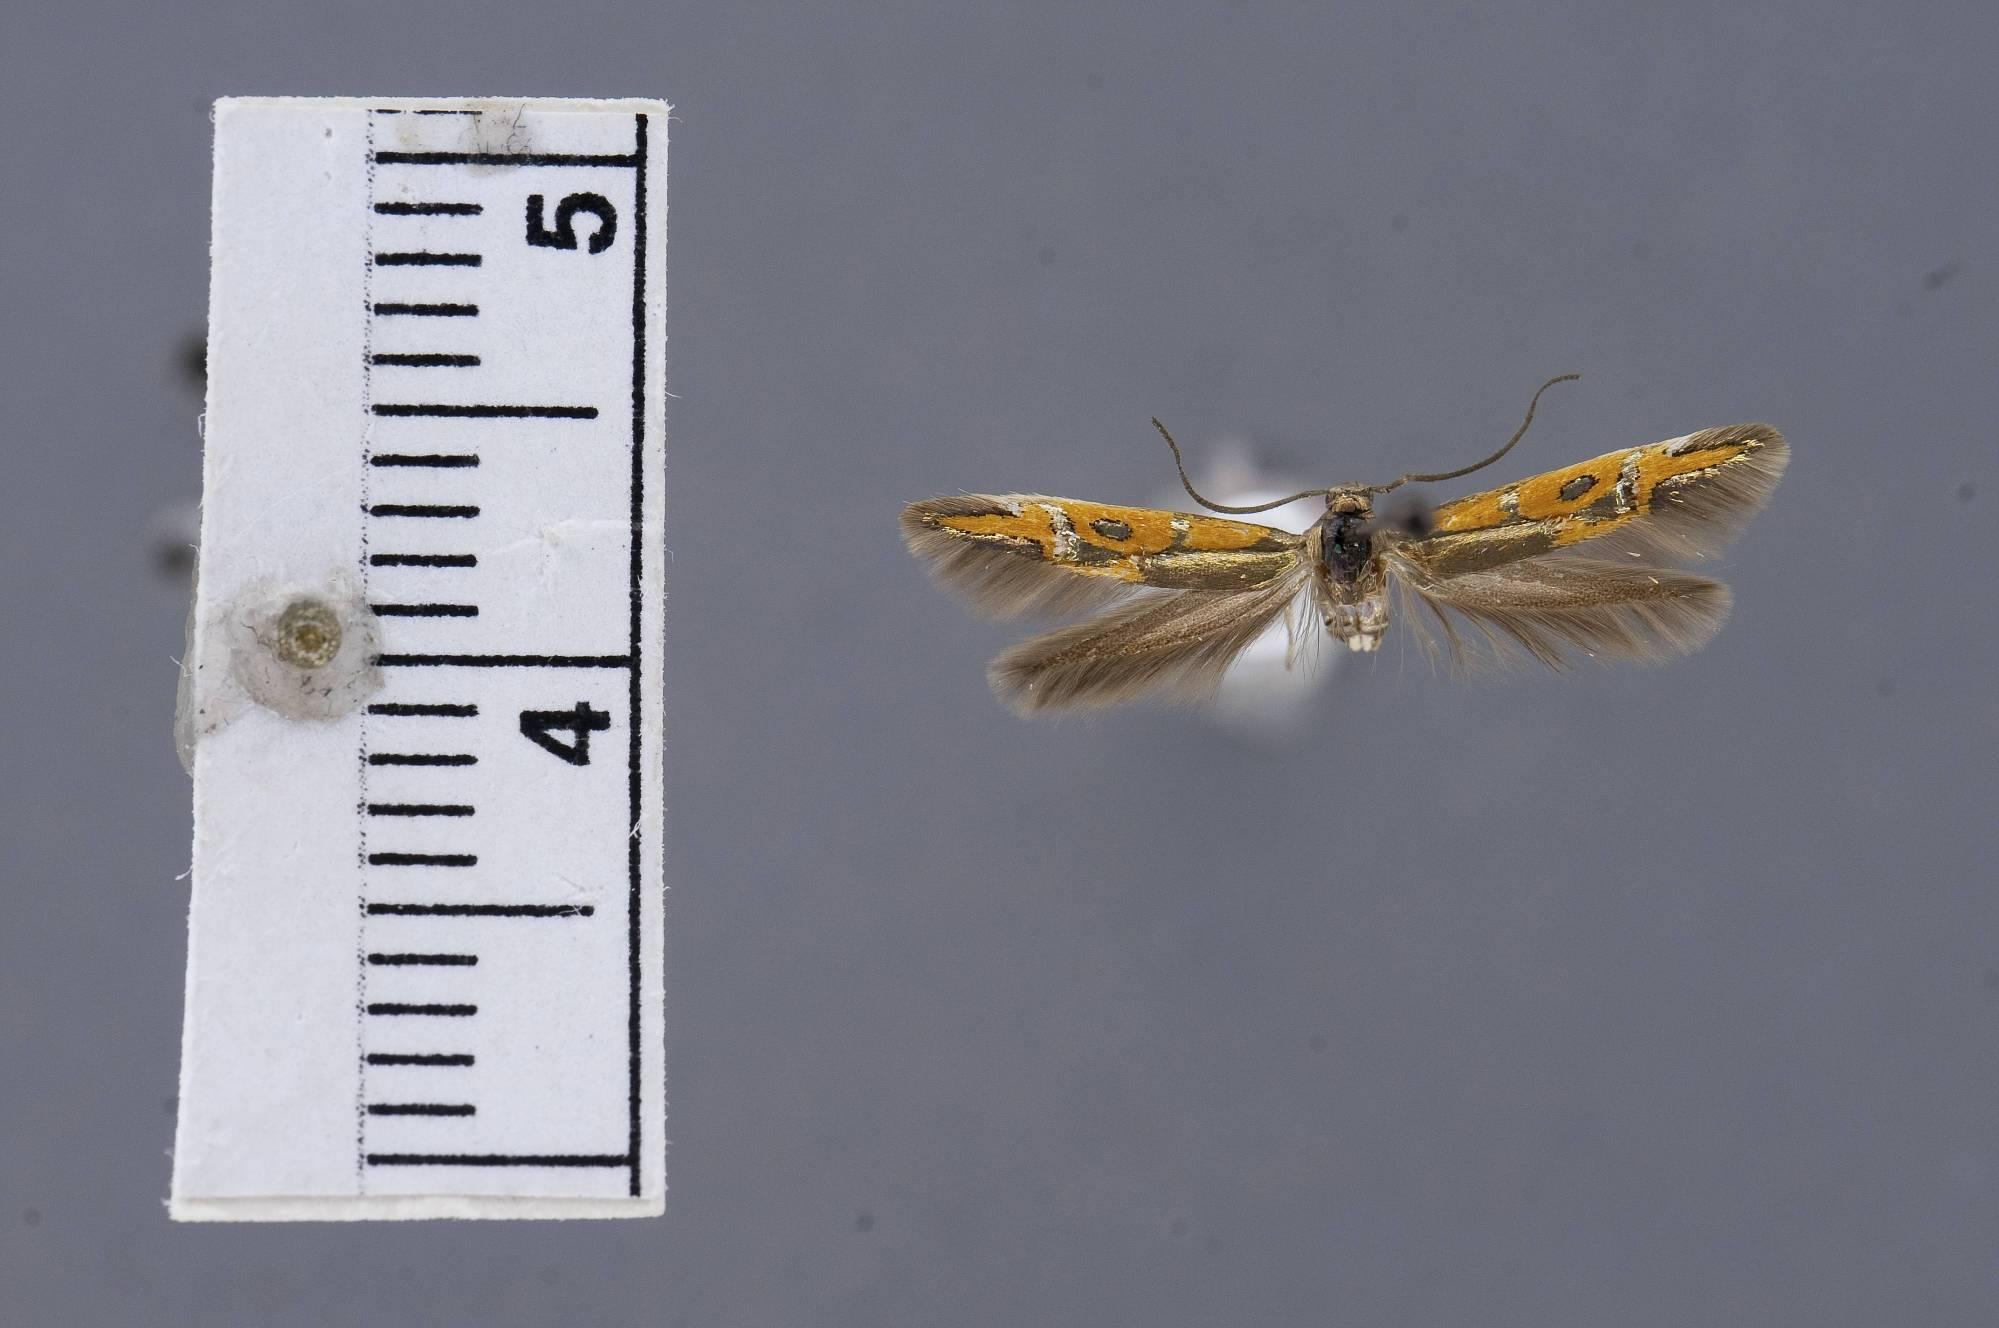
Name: Psacaphora edithella
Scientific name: Psacaphora edithella Barnes & Busck, 1920
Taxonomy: Animalia, Arthropoda, Insecta, Lepidoptera, Glossata, Momphidae, Momphinae
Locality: Golden, Chimney Gulch, Colorado, United States
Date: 7 Jun 1907